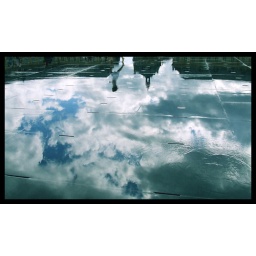
walking in the sky